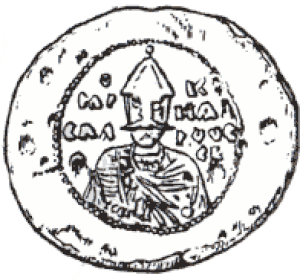
La Rusʹ de Kiev ou Rous de Kiev, avec une translittération scientifique, appelée aussi l'État de Kiev, Russie kiévienne, principauté de Kiev ou Ruthénie prémongole, est une principauté slave orientale qui a existé du milieu du IXᵉ au milieu du XIIIᵉ siècle, se désagrégeant en une multitude de principautés avant de disparaître formellement du fait de l'invasion mongole, qui commença en 1223 et entraîna la disparition de la principauté en 1240. La Rusʹ est la plus ancienne entité politique commune à l'histoire des trois États slaves orientaux modernes : Biélorussie, Russie et Ukraine.